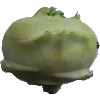
Label: Kohlrabi 1